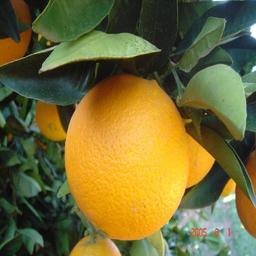
Label: peels